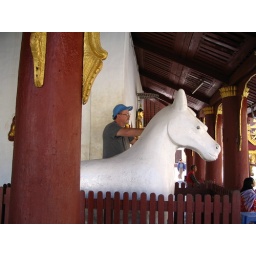
a temple - I was standing beside the horse